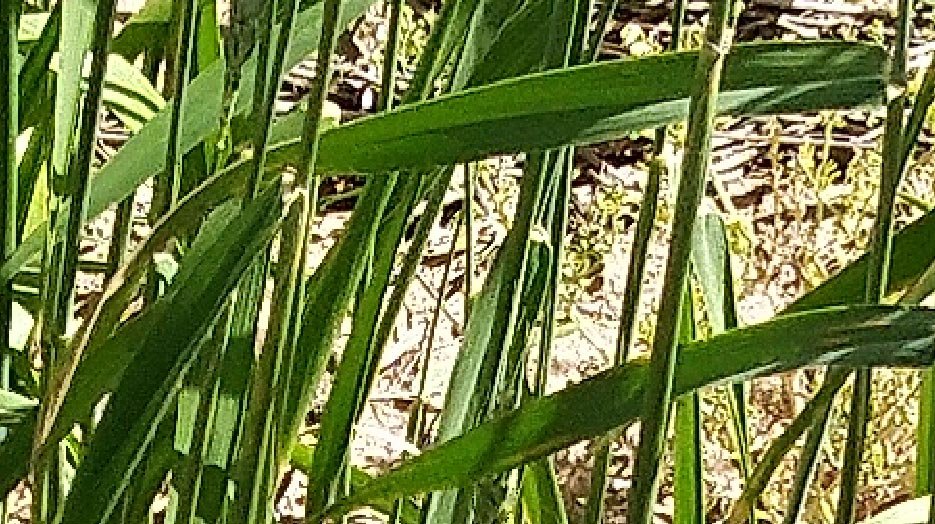
Label: Wheat___Healthy